Borso d'Este Bible

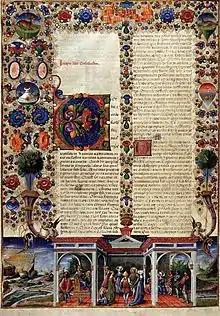
Page from the "Borso d'Este Bible"

The Bible of Borso d'Este is a two-volume illuminated manuscript. The miniatures, created by Taddeo Crivelli and others, were executed between 1455 and 1461. The manuscript is currently preserved in the Biblioteca Estense di Modena (Ms. Lat. 422–423).